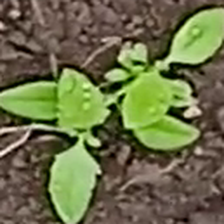
Weed species: Lamber_Quarter_plant(Chenopodium )